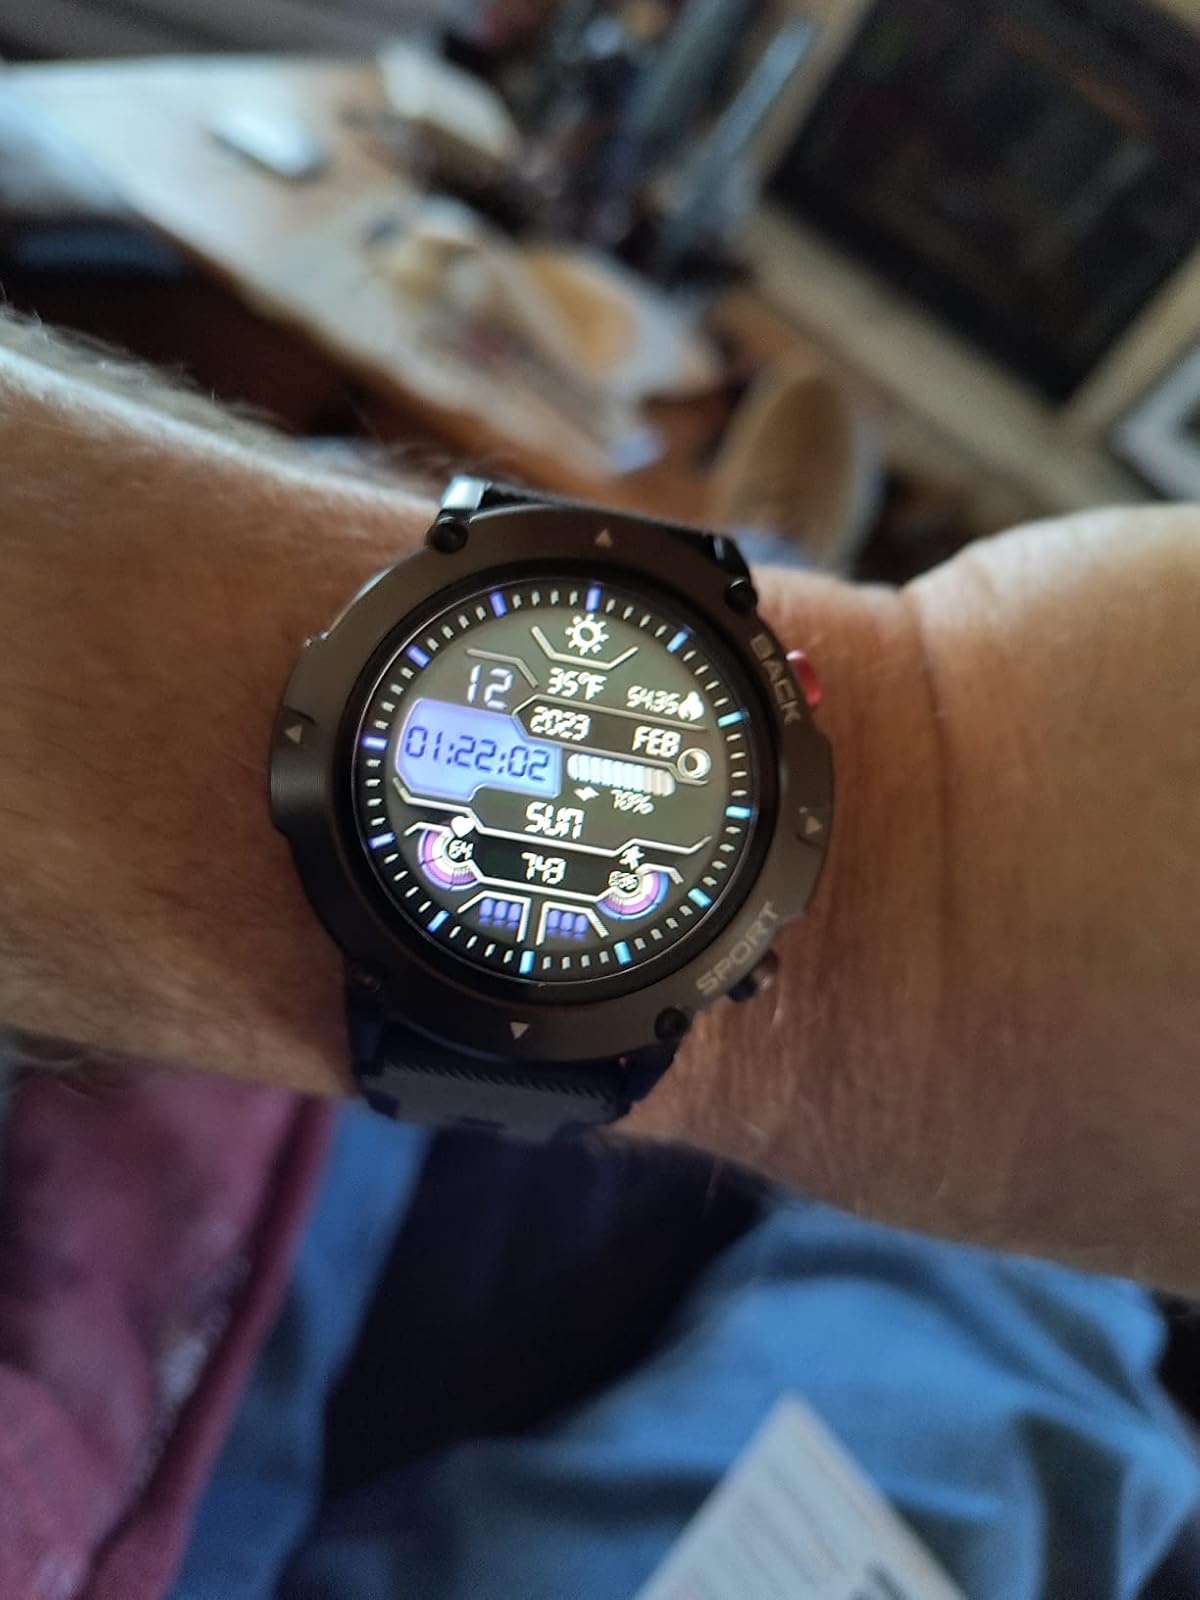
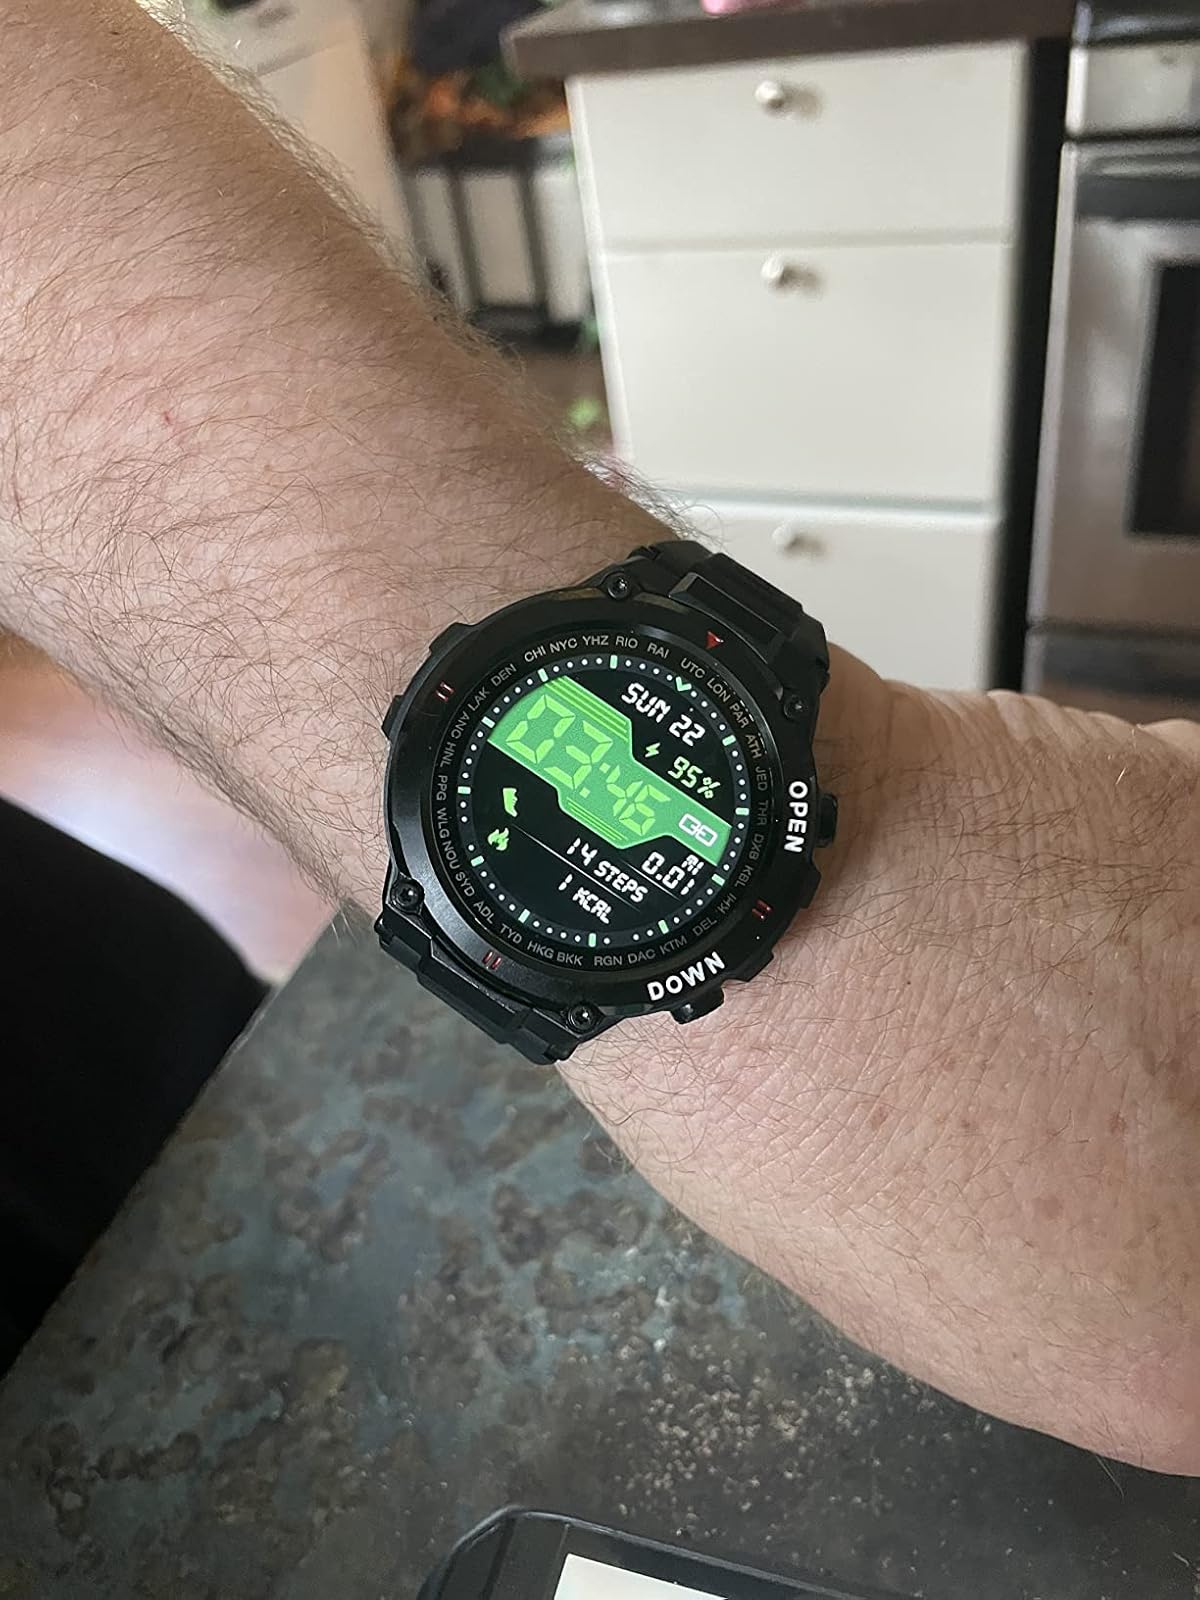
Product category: smartwatch
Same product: no